Lakhimpur Medical College and Hospital

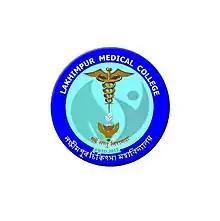

Lakhimpur Medical College and Hospital is a medical college with attached hospital located in North Lakhimpur, Assam. It started functioning from 1 October 2021. This is the 8th medical college of the state.